Chetavani ra Chungatya

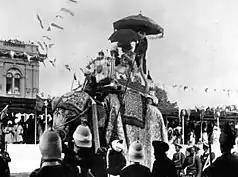
Lord and Lady Curzon arriving at the Delhi Durbar, 1903.

The Delhi Durbar of 1903 was held to celebrate the succession of King Edward VII and Queen Alexandra as Emperor and Empress of India. At the same time, the capital of British India was shifted from Kolkata to Delhi. Lord Curzon had obtained the consent of almost all the kings, nawabs, feudatories, and vassals, except the Maharana of Udaipur (Mewar), to appear in the Durbar.